Wolves as pets and working animals

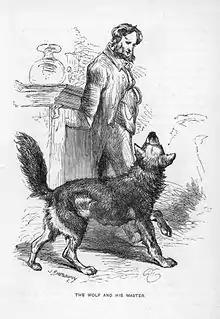
"The Wolf and his Master", as illustrated by Harrison Weir in "Stories of Animal Sagacity".

Wolves are sometimes kept as exotic pets, and in some rarer occasions, as working animals. Although closely related to domesticated dogs, wolves do not show the same tractability as dogs in living alongside humans, and generally, a greater amount of effort is required in order to obtain the same amount of reliability. Wolves also need much more space than dogs, about 25 to 40 square kilometres (10 to 15 sq mi) so they can exercise.